Describe the emotion expressed in this image:  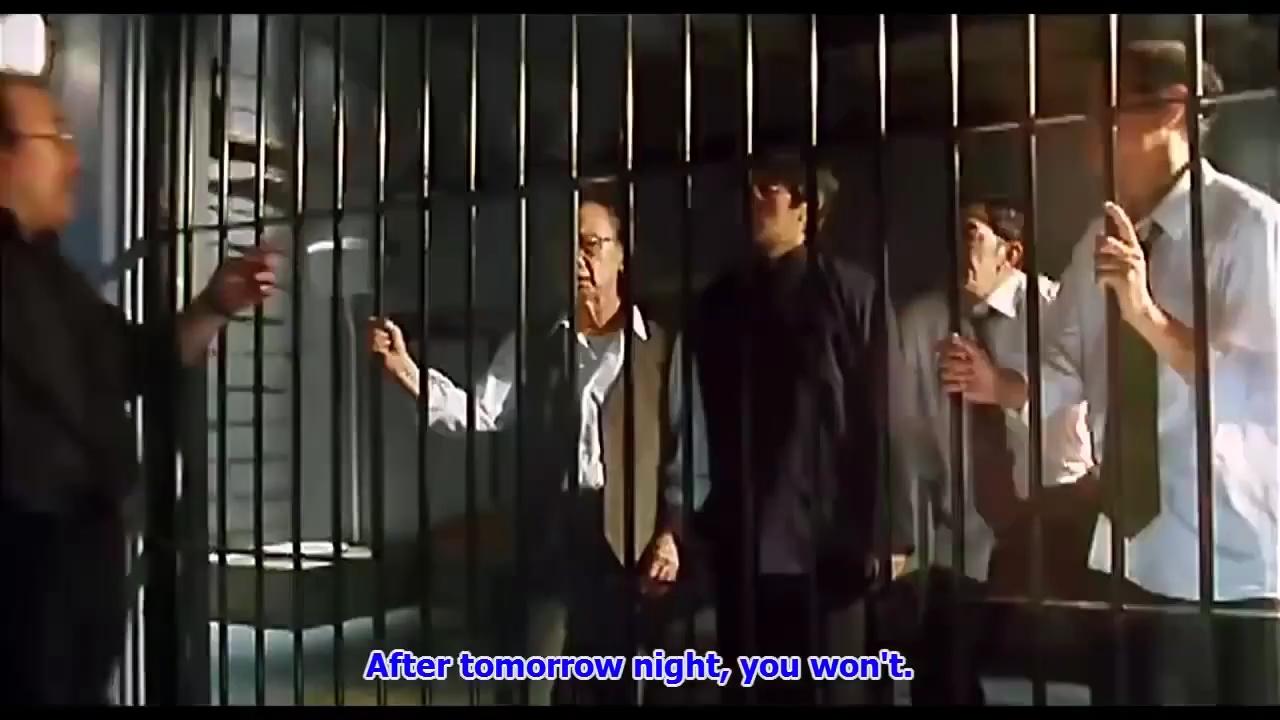
This person displays Pain, valence and arousal with low intensity.